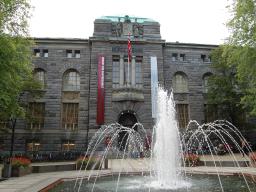
Label: Background_without_leaves